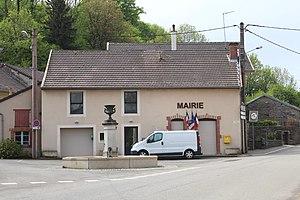
Mairie d'Augisey.